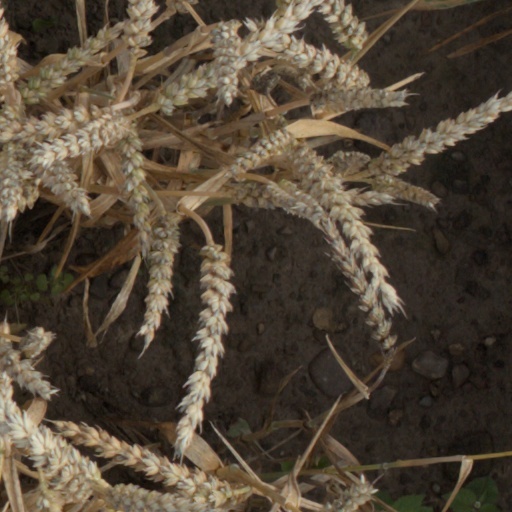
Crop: wheat